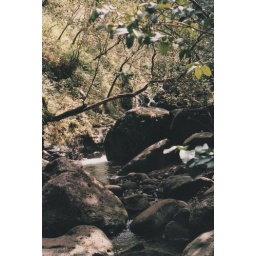
A stream along the Napali Trail in Kauii, the water is so clear and fresh...